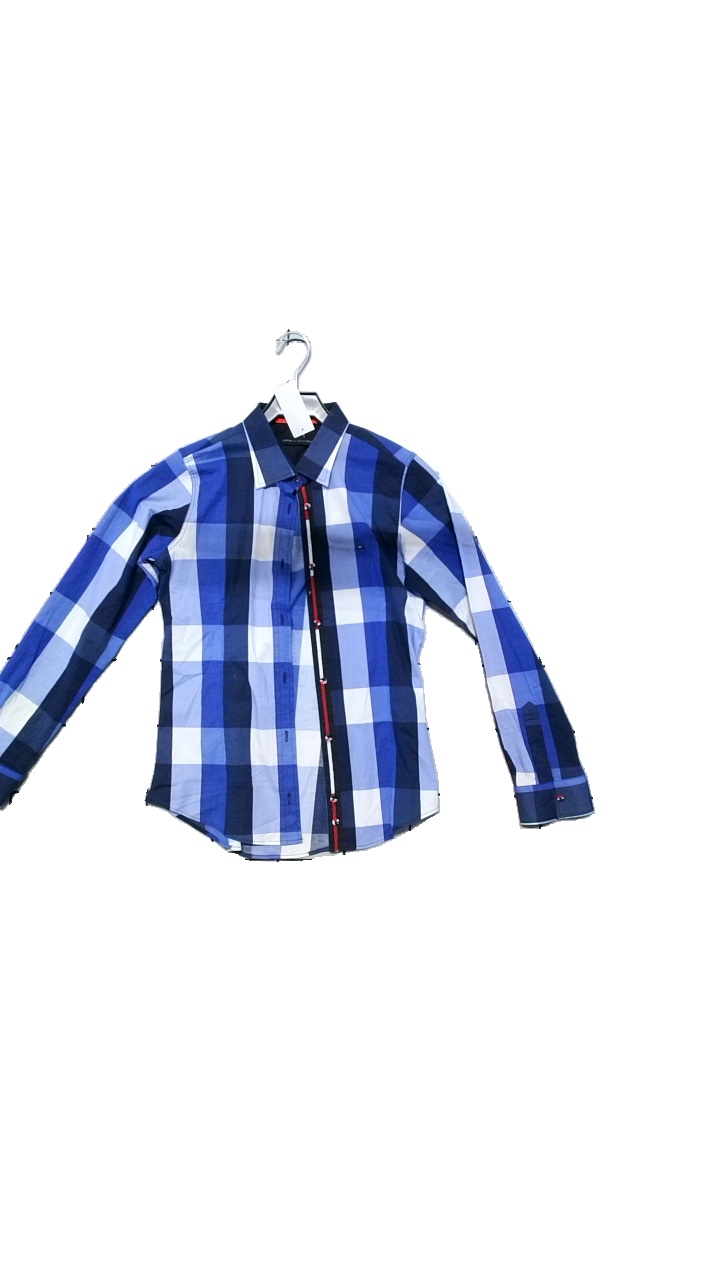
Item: Shirt (Ladies)
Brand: Tommy Hilfiger
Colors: Multicolor, White, Blue, Black
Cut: Regular
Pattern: Geometric print
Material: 100% cotton
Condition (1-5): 4
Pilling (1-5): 4
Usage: Reuse
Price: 100-150